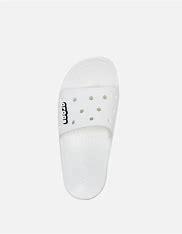
Brand: Crocs
Model: 100